Ranelagh

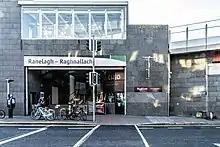
The Luas tram station in Ranelagh

The Luas Green Line has two stops in the Ranelagh area: "Ranelagh" (on Ranelagh Road) and "Beechwood" (on Dunville Avenue), built on the site of the former "Rathmines and Ranelagh railway station" on the Harcourt Street railway line (the station opened on 16 July 1896, and finally closed on 1 January 1959).